Power Instinct

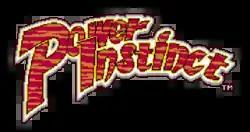
Logo from the SNES version of the first "Power Instinct"

Power Instinct, released in Japan as , is a fighting video game series created by Atlus.